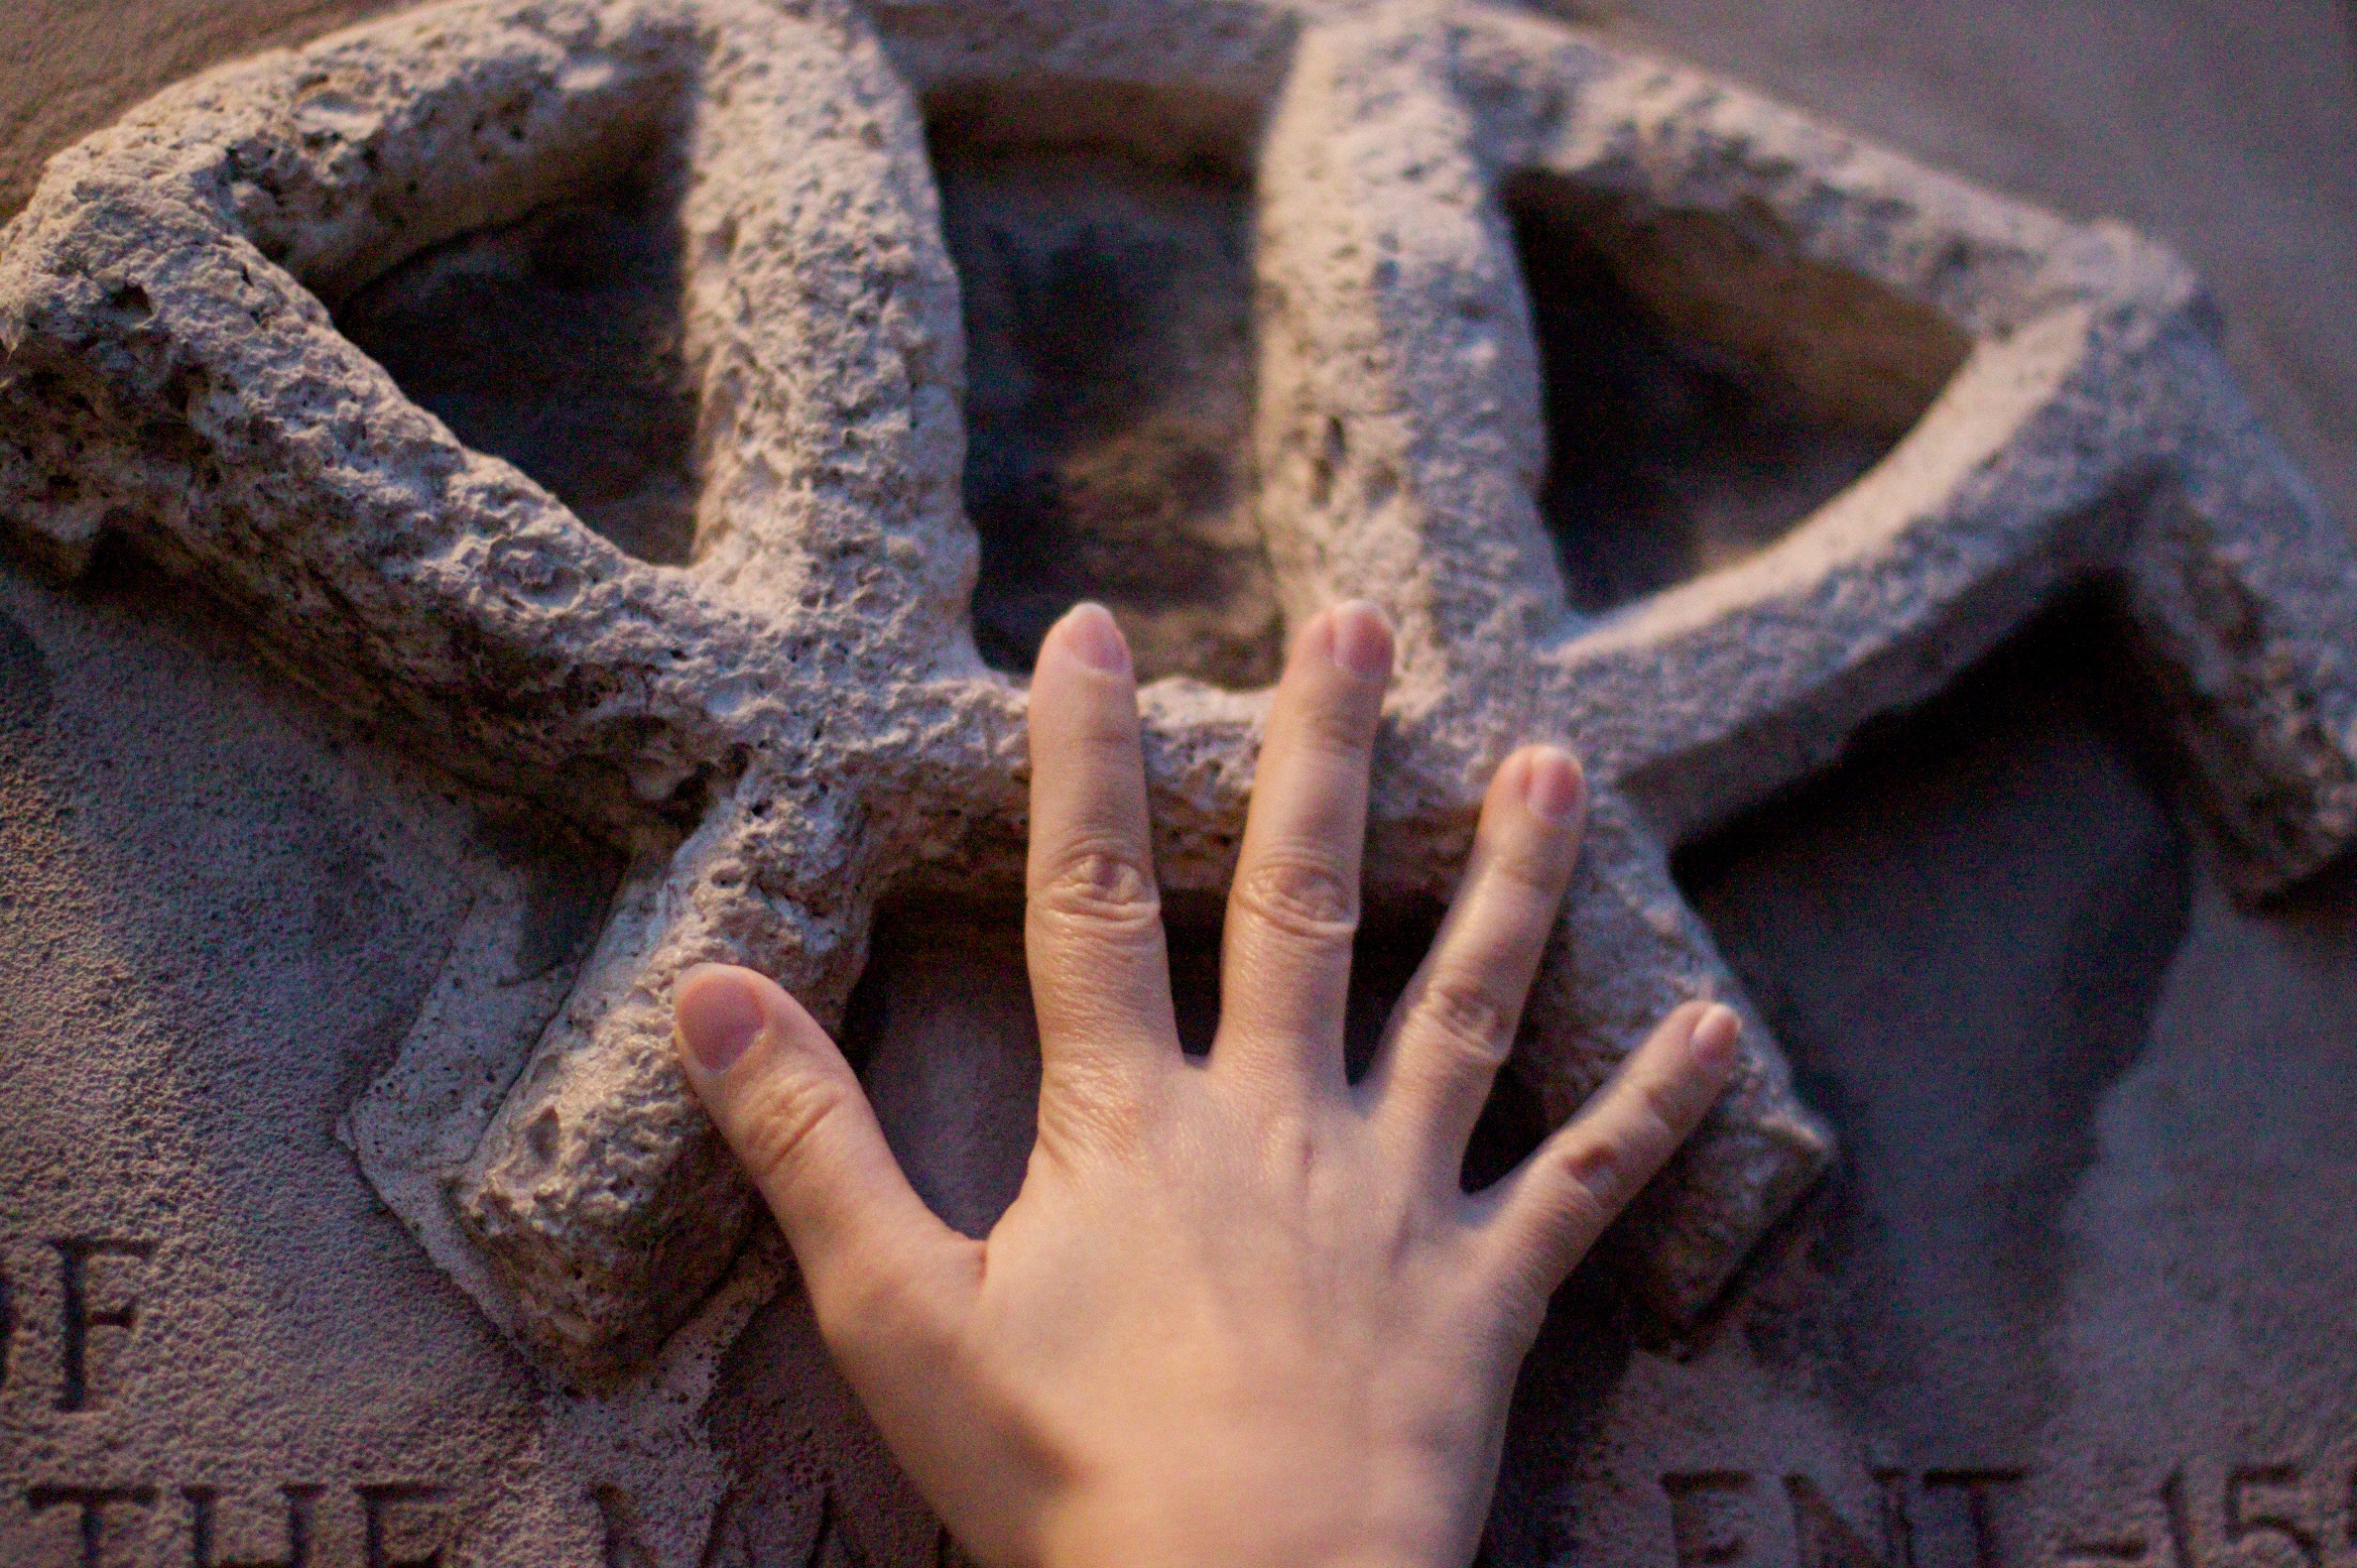
hand, material, carving